Spanish wine

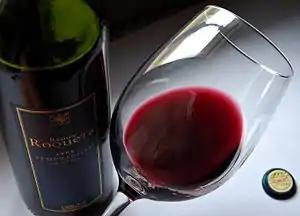
A glass and bottle of Spanish Tempranillo wine, from Bodegues Ramon Roqueta, Catalunya DOP

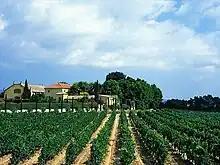
Traditional vineyards are common sights in the countryside.

Spanish wine ( or ) includes red, white, and sparkling wines produced throughout the country. Located on the Iberian Peninsula, Spain has over planted in wine grapes, making it the most widely planted wine-producing nation, but the third largest producer of wine in the world, behind Italy and France and ahead of the United States; this is due, in part, to the very low yields and wide spacing of the old vines planted on the dry soils found in some of the Spanish wine regions. The country is second in wine exports and ninth in worldwide consumption, with Spaniards drinking, on average, per person a year. The country has an abundance of native grape varieties, with over 400 varieties planted throughout Spain, though 88 percent of the country's wine production is from only 20 grapes — including the reds Tempranillo, Bobal, Garnacha, and Monastrell; the whites Albariño, Airén, Verdejo, Palomino, and Macabeo; and the three Cava grapes Parellada, Xarel·lo, and Macabeo.